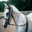
Label: horse